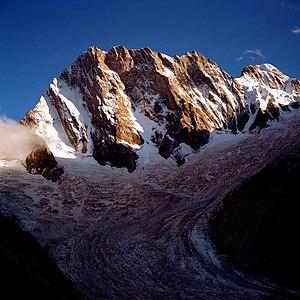
Vue sur les Grandes Jorasses